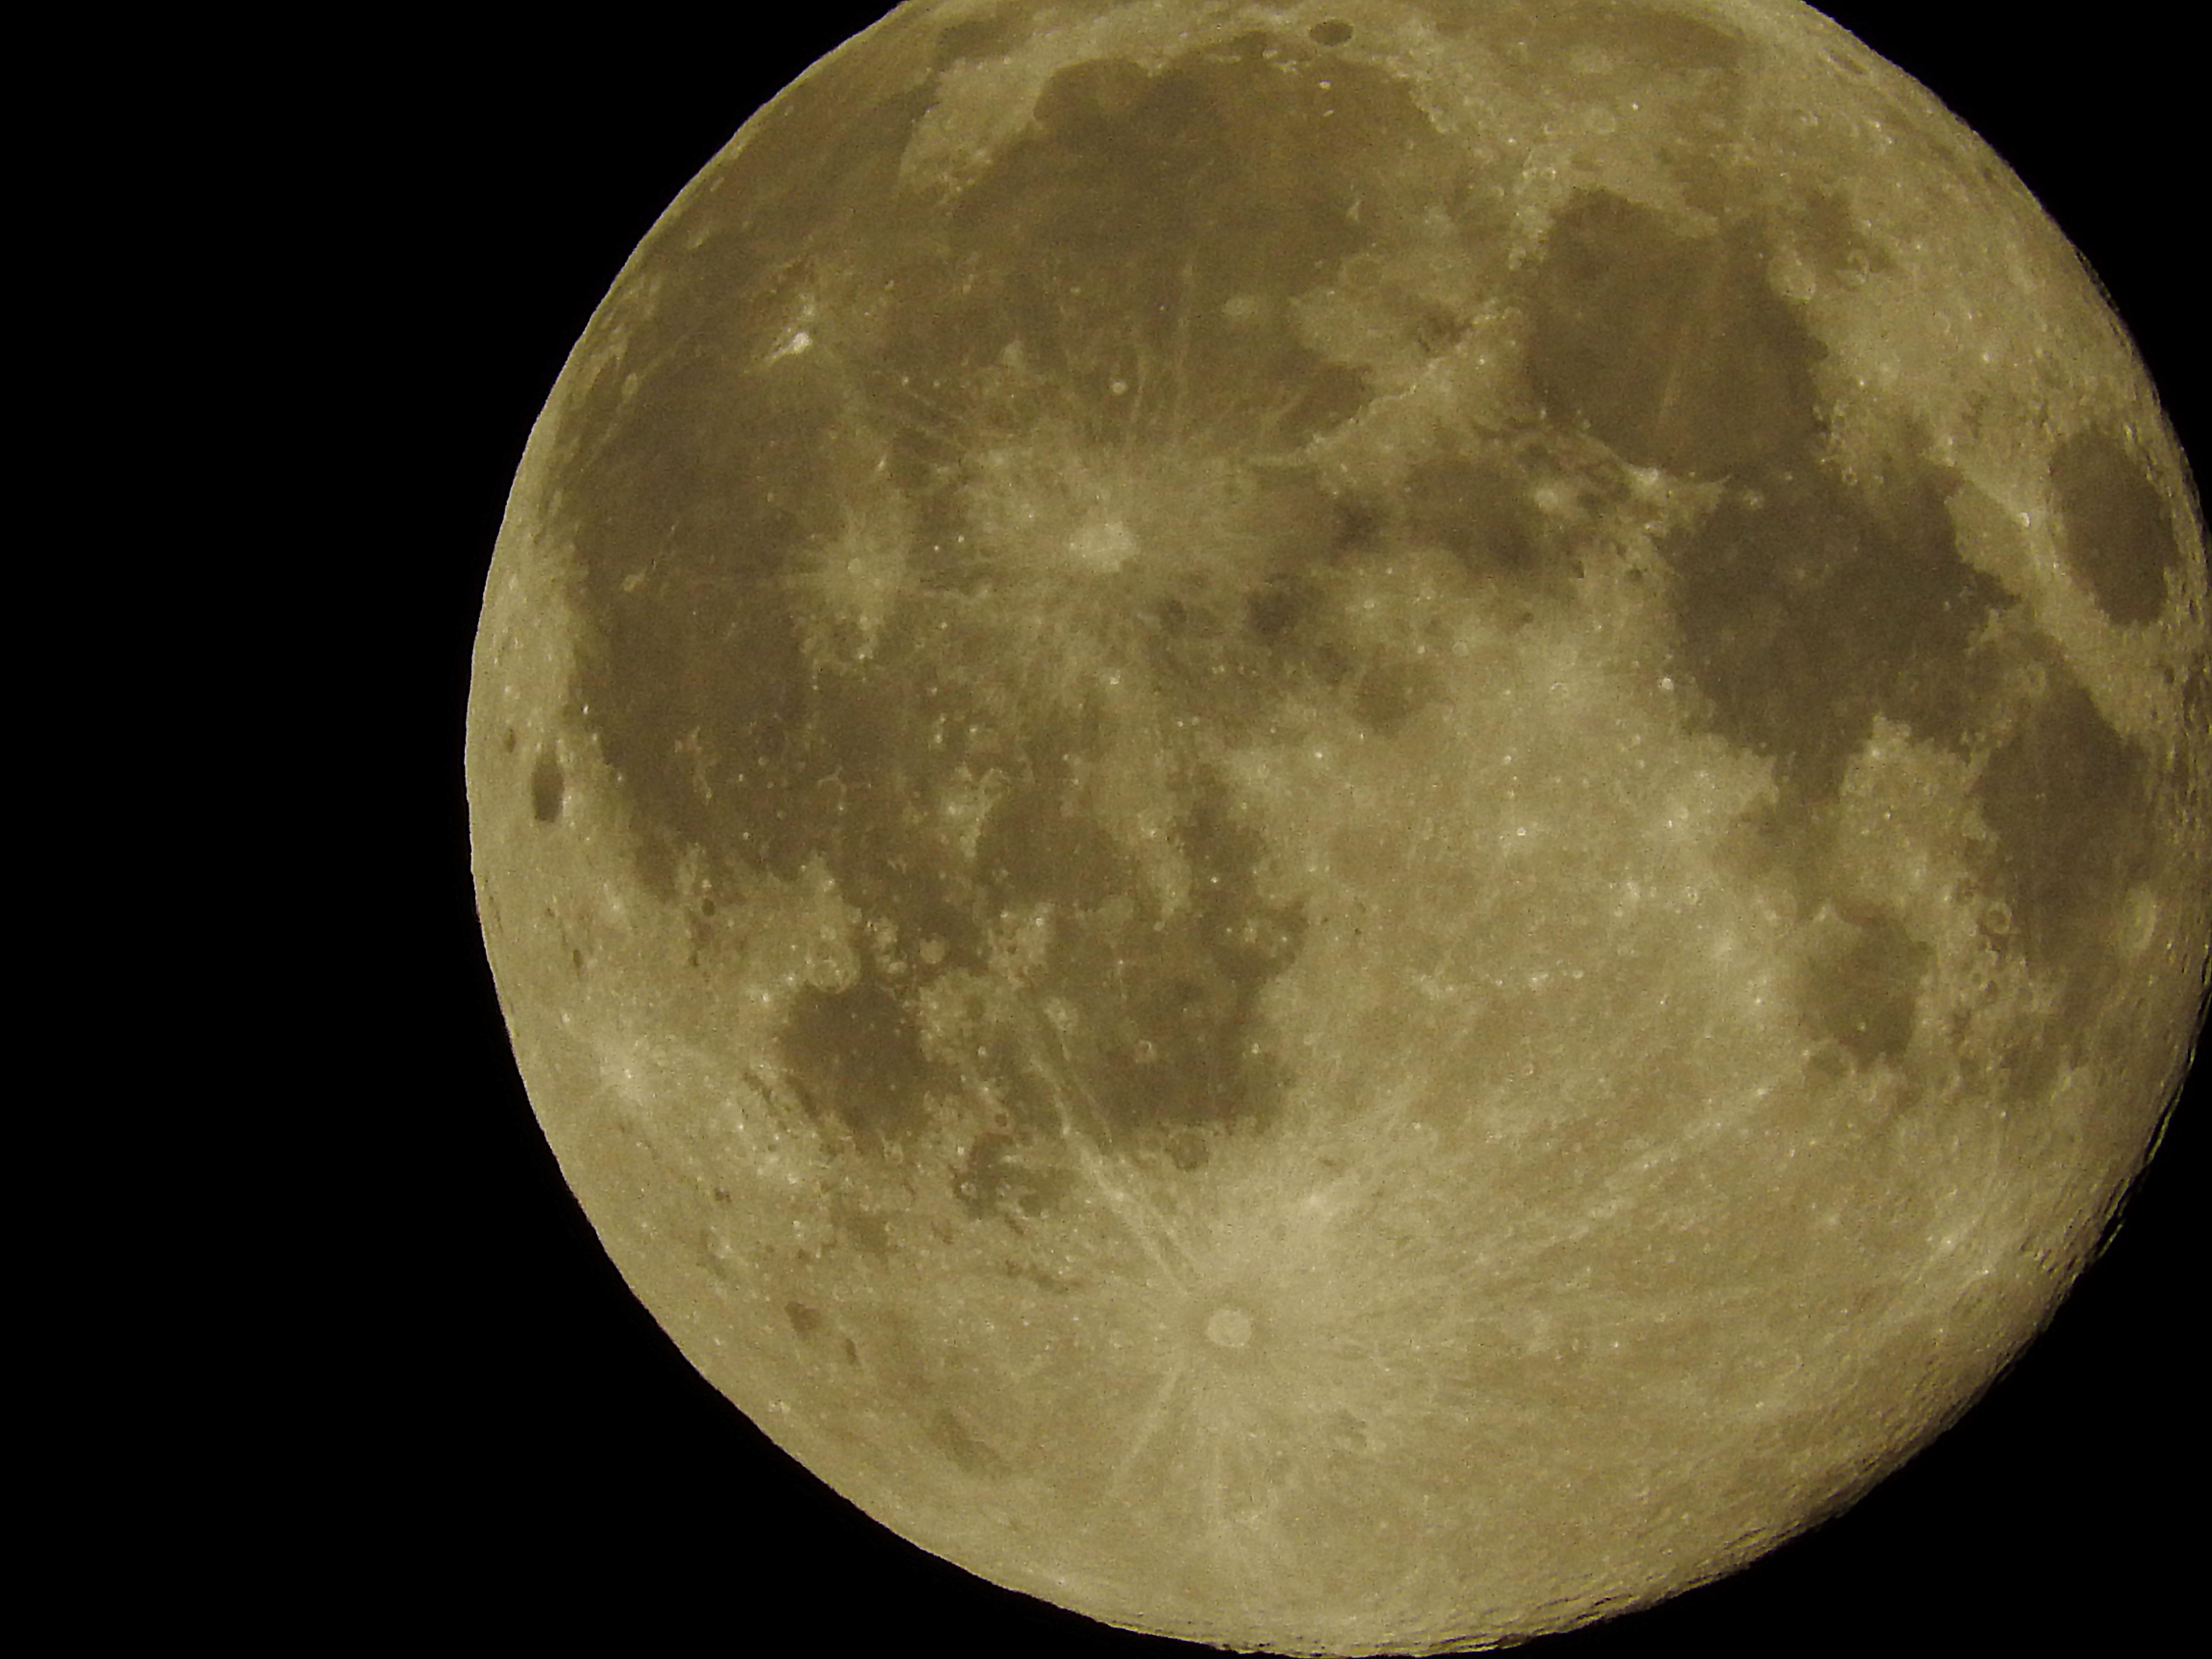
atmosphere, close, moon, full moon, circle, astronomy, astronomical object